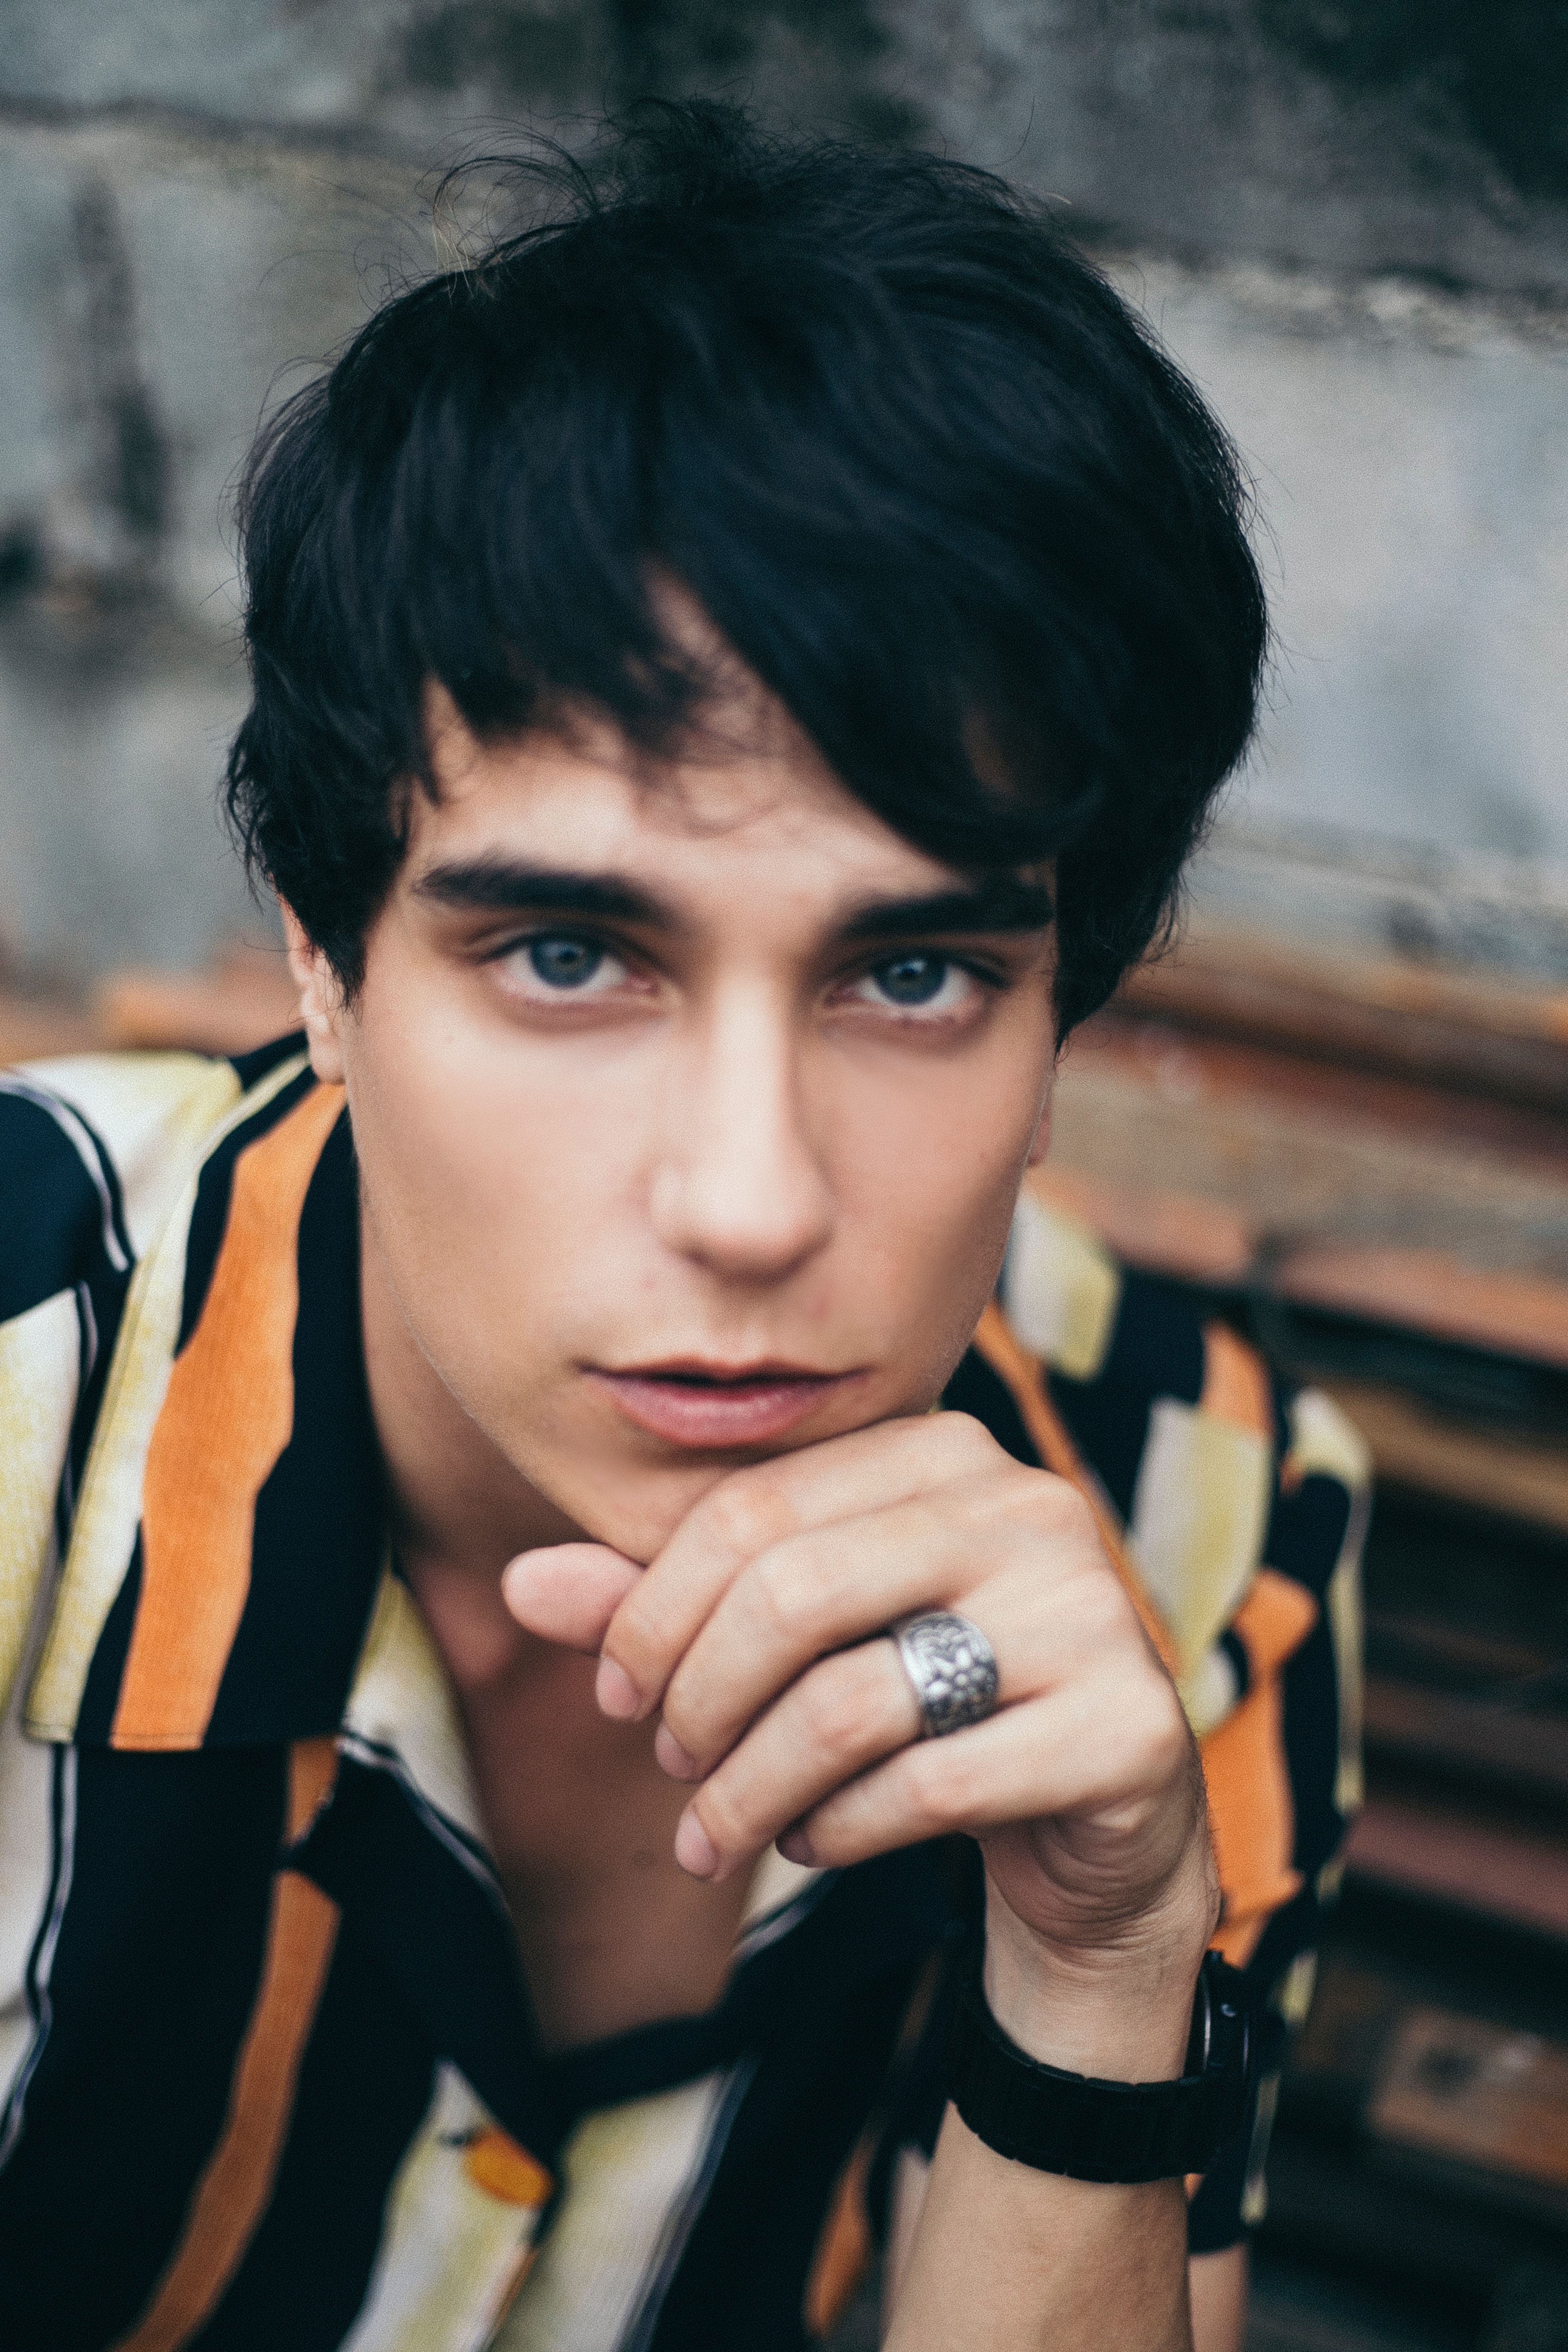
hair, face, black hair, hairstyle, cool, lip, eye, photography, actor, gesture